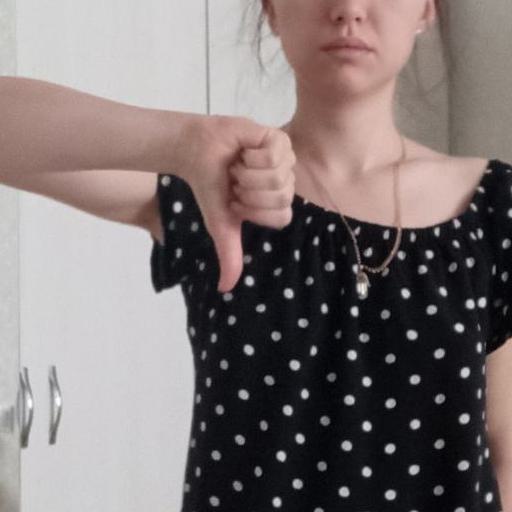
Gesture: dislike